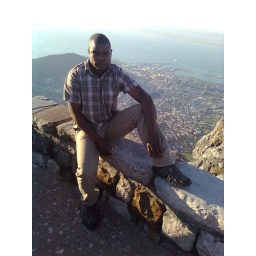
Valentine langa in table mountain